Facpi Point

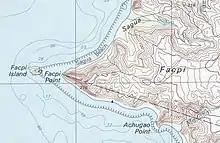
2010 map of Facpi Point

Facpi Point is a headland in the south-west of the island of Guam. It is due west of Mount Lamlam, and north of Umatac village. The point was designated a National Natural Landmark in 1972. Facpi Point marks the southern end of Agat Bay, as well as an end point of the boundary between the villages of Agat and Umatac. A small islet, Facpi Island, is off the tip of the point.